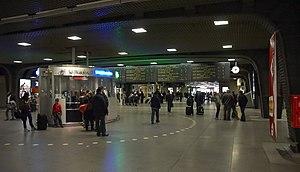
La gare de Bruxelles-Midi, plus communément appelée Gare du Midi, est une des trois grandes gares ferroviaires de Bruxelles, située sur le territoire de la commune bruxelloise de Saint-Gilles.